Matt Kenseth

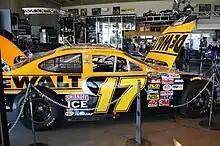
The car that Kenseth drove in 2004

In 2003, Kenseth started the season with a 20th-place finish in the Daytona 500 but quickly found his groove. Following his lone win of the season at Las Vegas, he claimed the points lead with a fourth-place finish at Atlanta in the season's fourth race. Kenseth held the top spot for an impressive 33 consecutive weeks, breaking the modern-era record of 30 weeks set by Dale Earnhardt in his 1980 championship season.